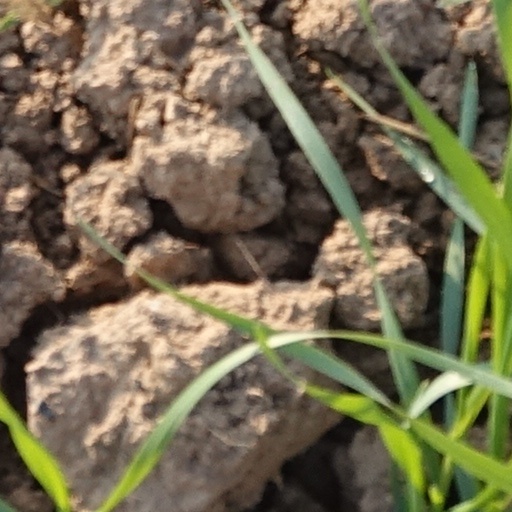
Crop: wheat